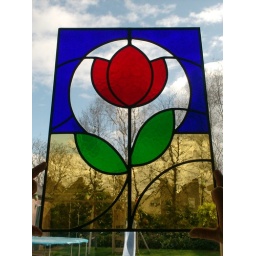
stained glass tulip (25 x 50 cm) picked out by my daughter for a window in her bedroom.